Aeroelasticity

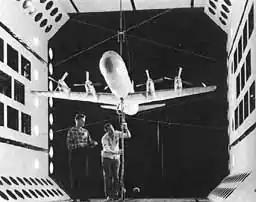
NASA testing a scale model Lockheed Electra in a wind tunnel for flutter

Aeroelasticity is the branch of physics and engineering studying the interactions between the inertial, elastic, and aerodynamic forces occurring while an elastic body is exposed to a fluid flow. The study of aeroelasticity may be broadly classified into two fields: "static aeroelasticity" dealing with the static or steady state response of an elastic body to a fluid flow, and "dynamic aeroelasticity" dealing with the body's dynamic (typically vibrational) response.